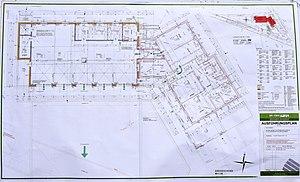
Un dessin d'architecture est un dessin de tout type et nature, utilisé dans le domaine de l'architecture.